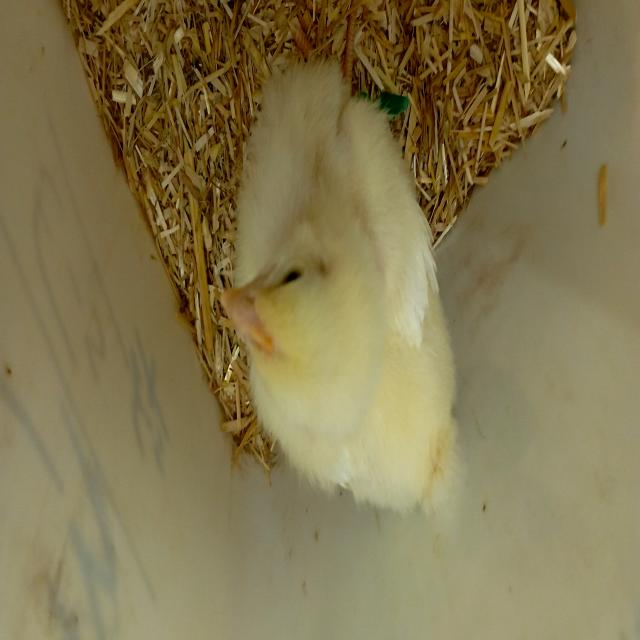
Weight: 227 g